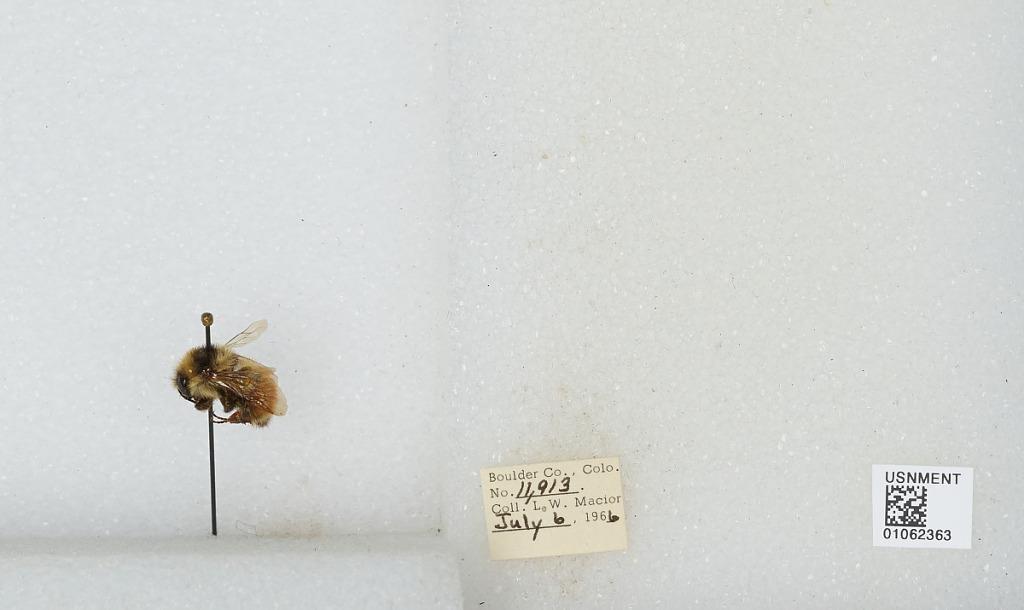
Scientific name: Bombus (Pyrobombus) bifarius Cresson
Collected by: L. Macior
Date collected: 1966-7-6
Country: United States
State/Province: Colorado
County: Boulder
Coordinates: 40.0017, -105.308